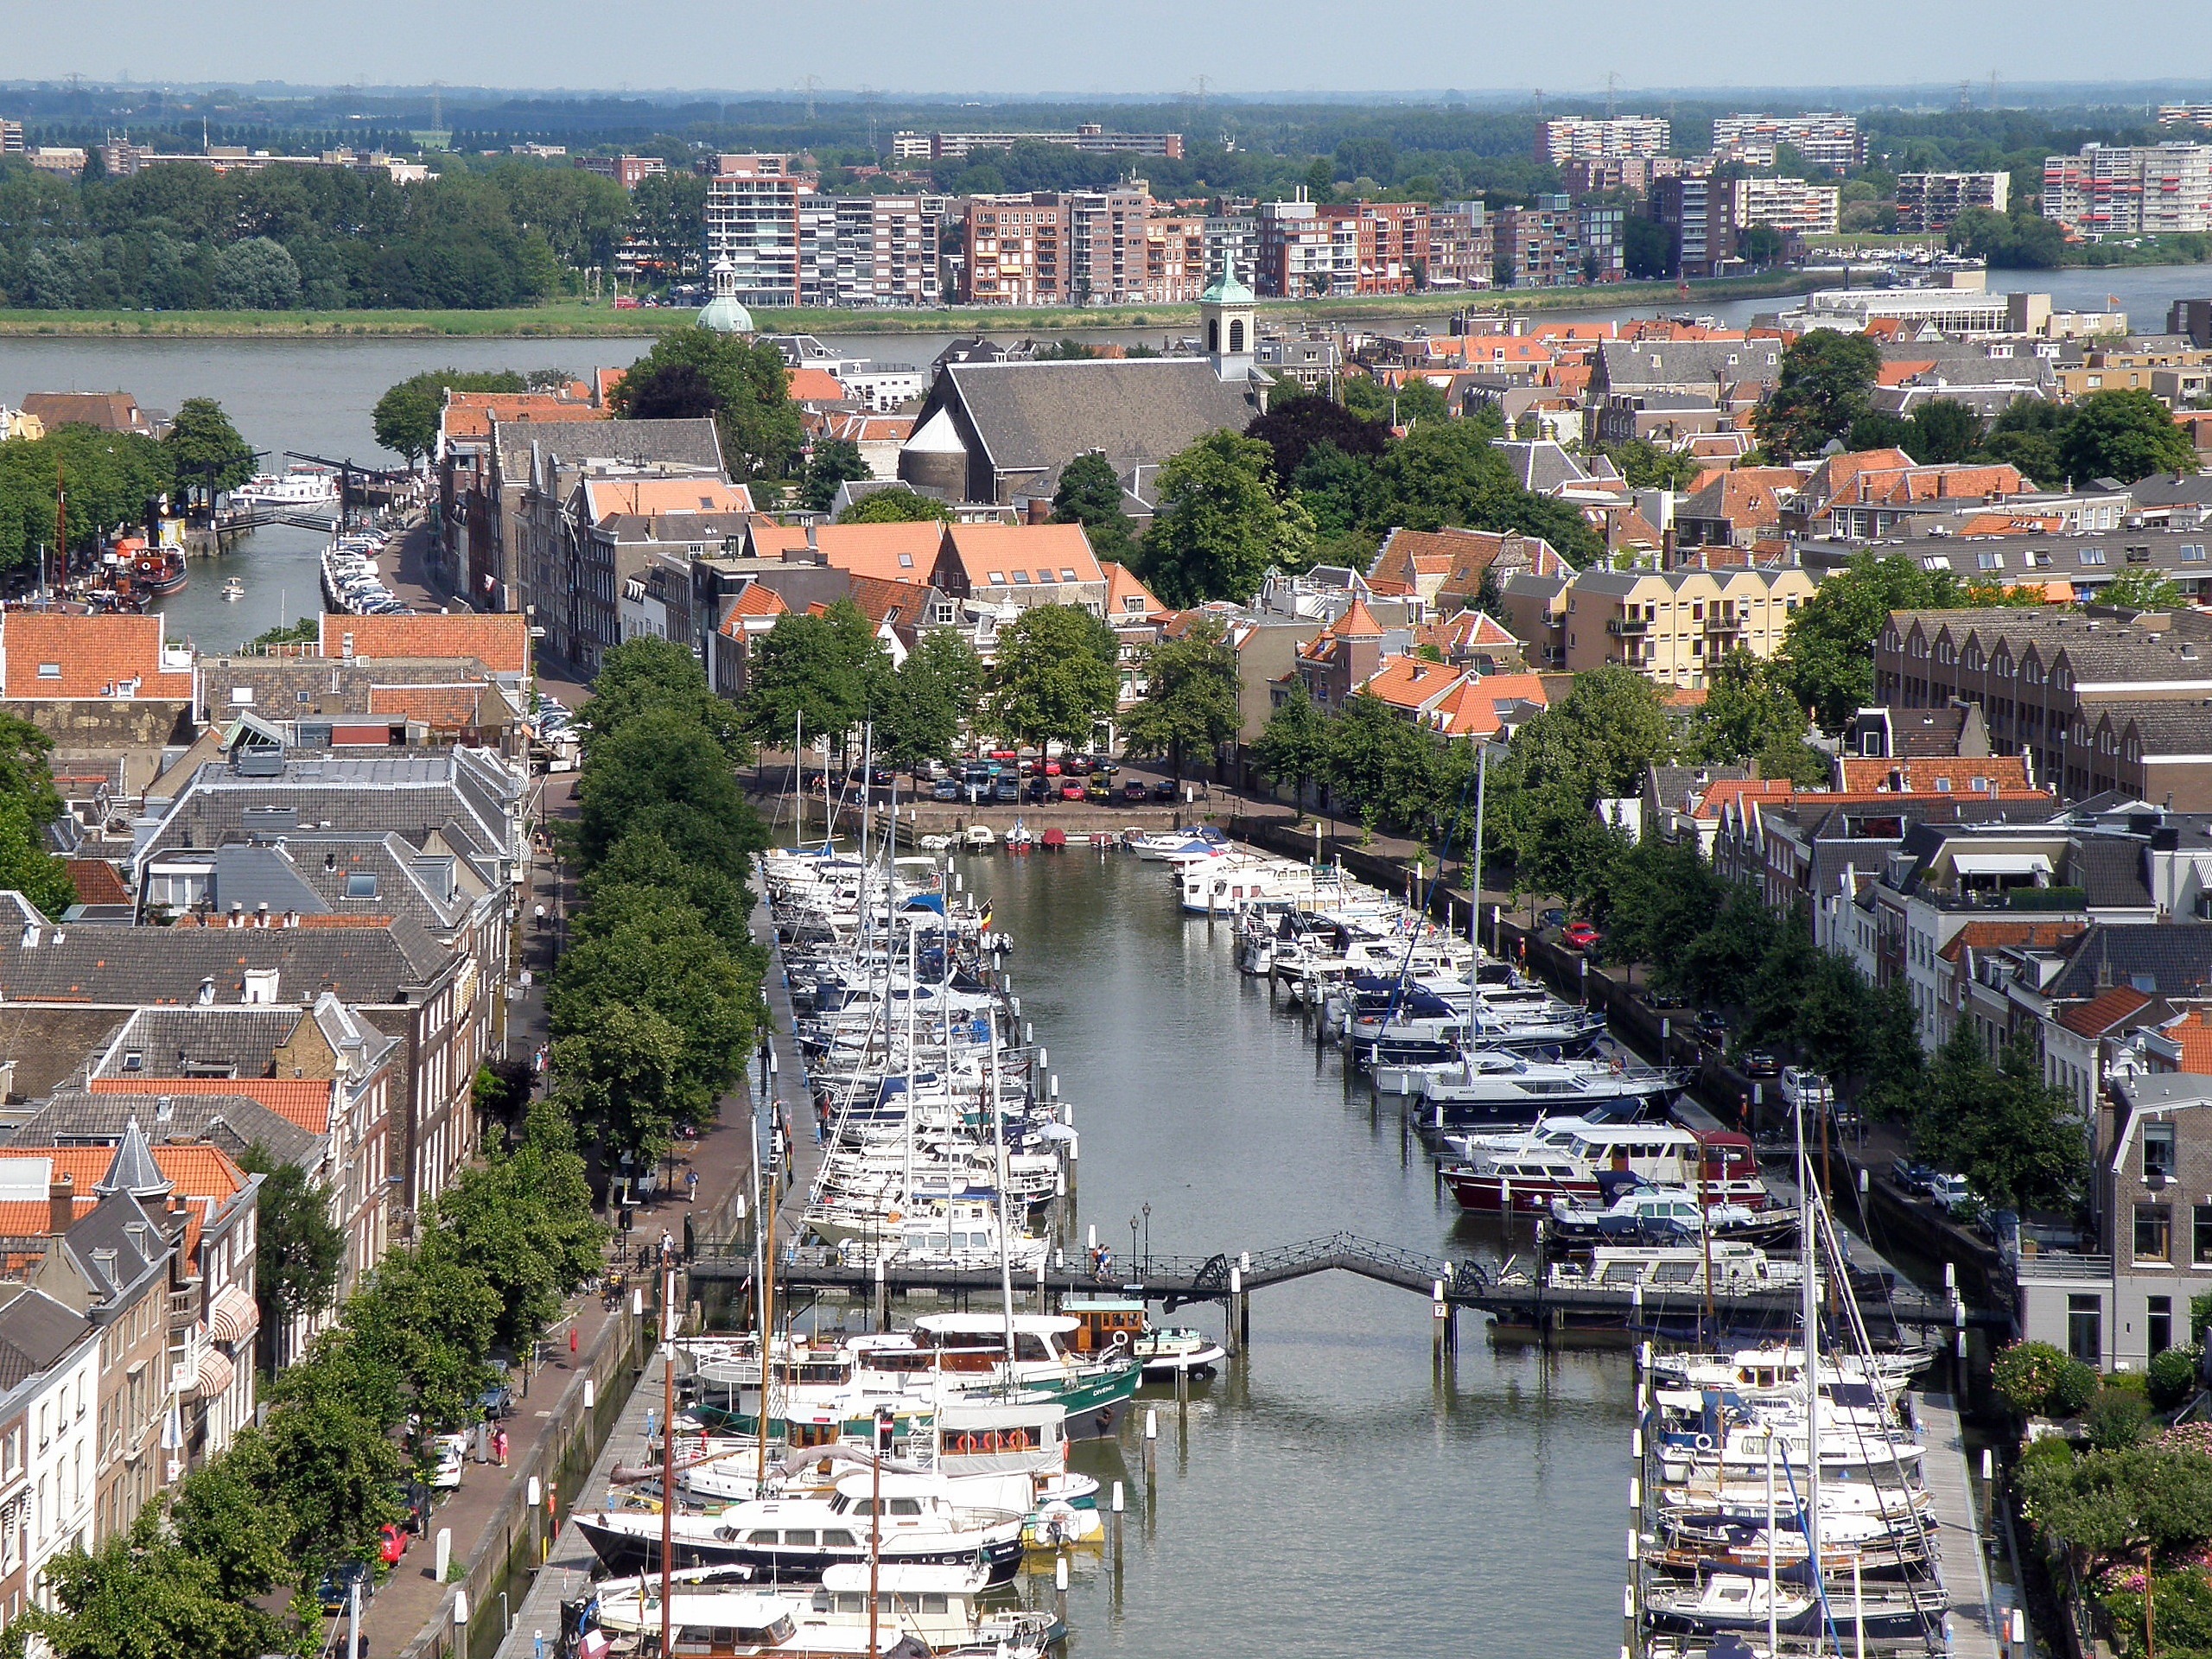
coast, dock, architecture, sky, bridge, skyline, town, city, urban, pier, river, canal, cityscape, downtown, summer, spring, harbor, marina, waterway, body of water, trees, outside, netherlands, clouds, buildings, boats, ships, reflections, cities, dordrecht, neighbourhood, bird's eye view, aerial photography, urban area, residential area, geographical feature, human settlement